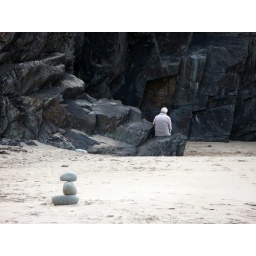
This one was on a beach in Pembrokeshire, and echoes the man sitting quietly on the rock in the background. This one is a bit sinister.